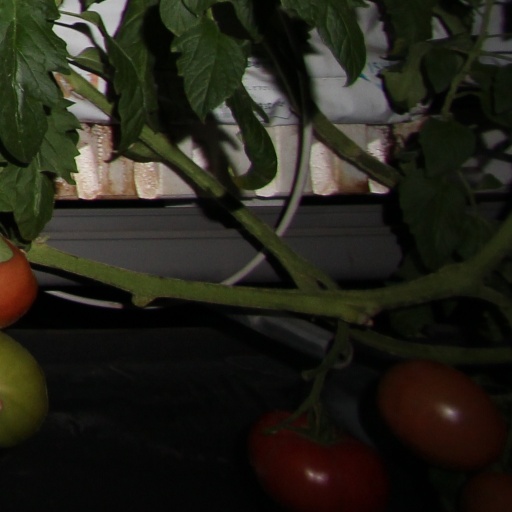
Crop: tomato